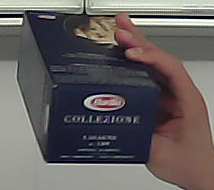
Product: barilla_lasagne